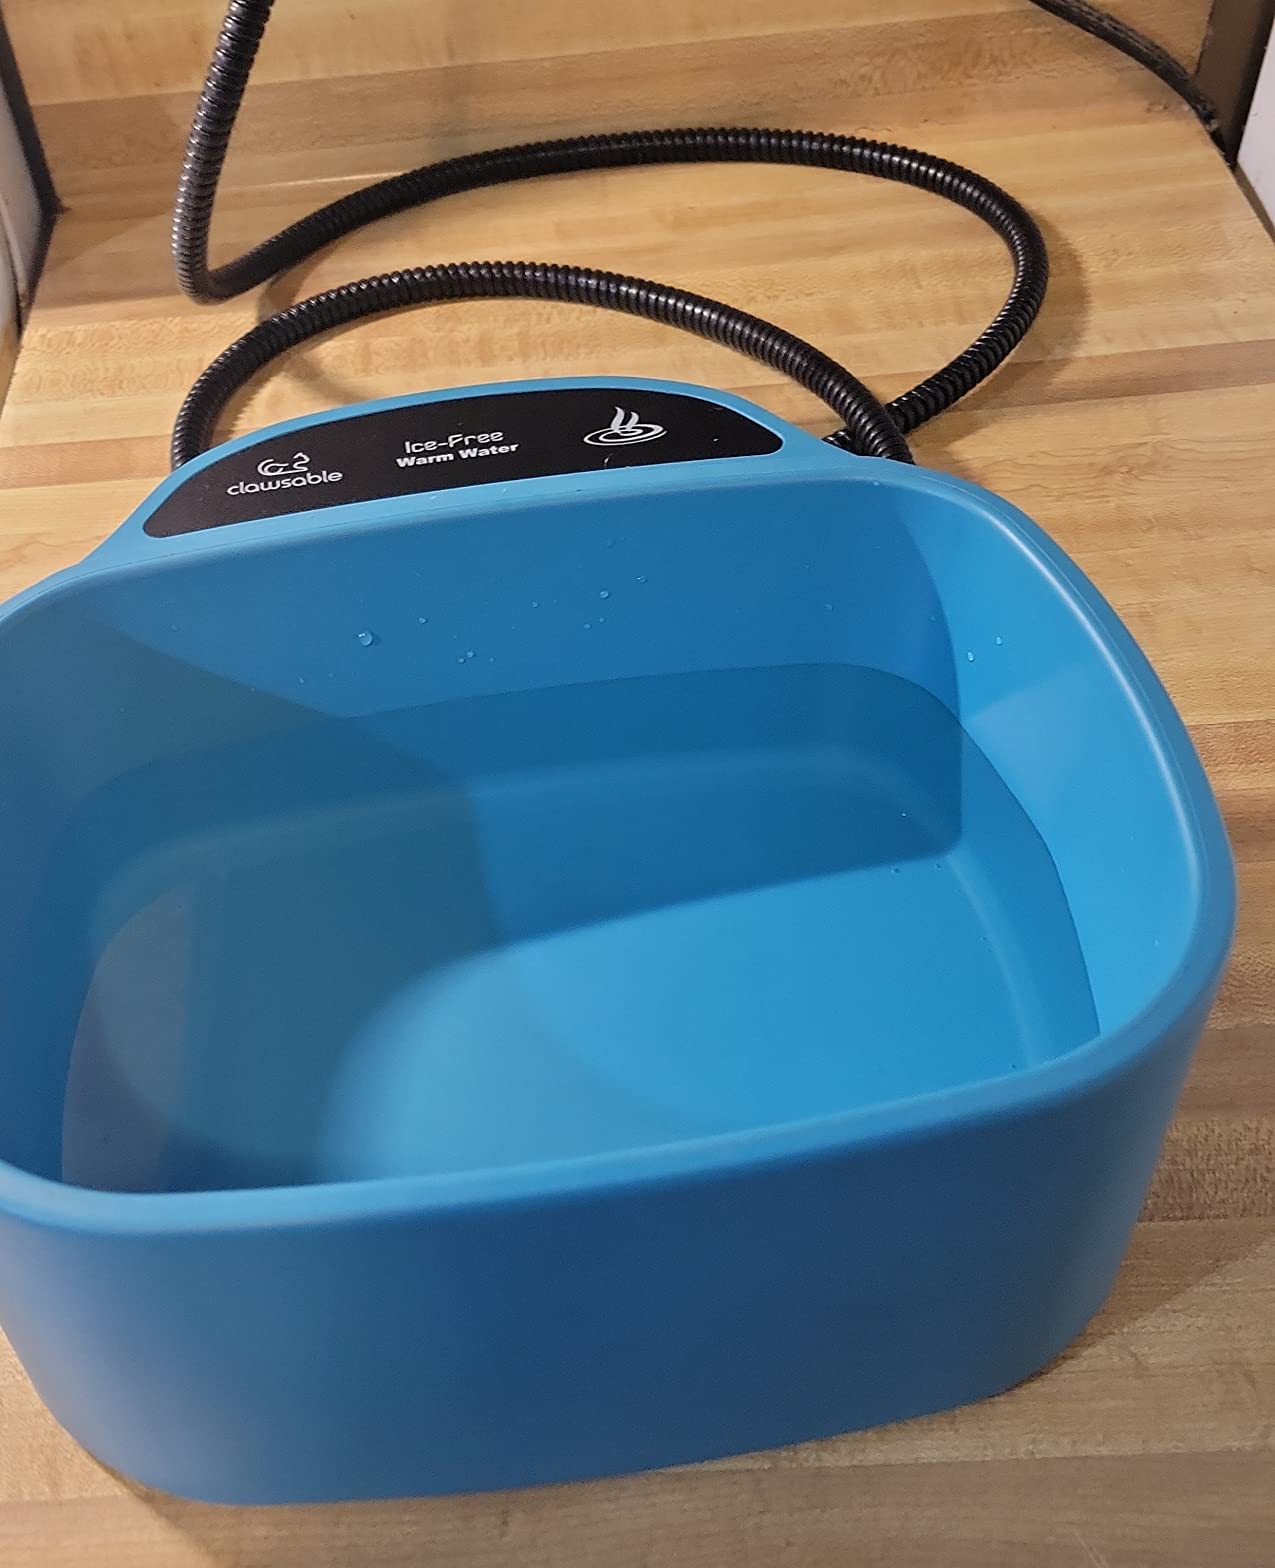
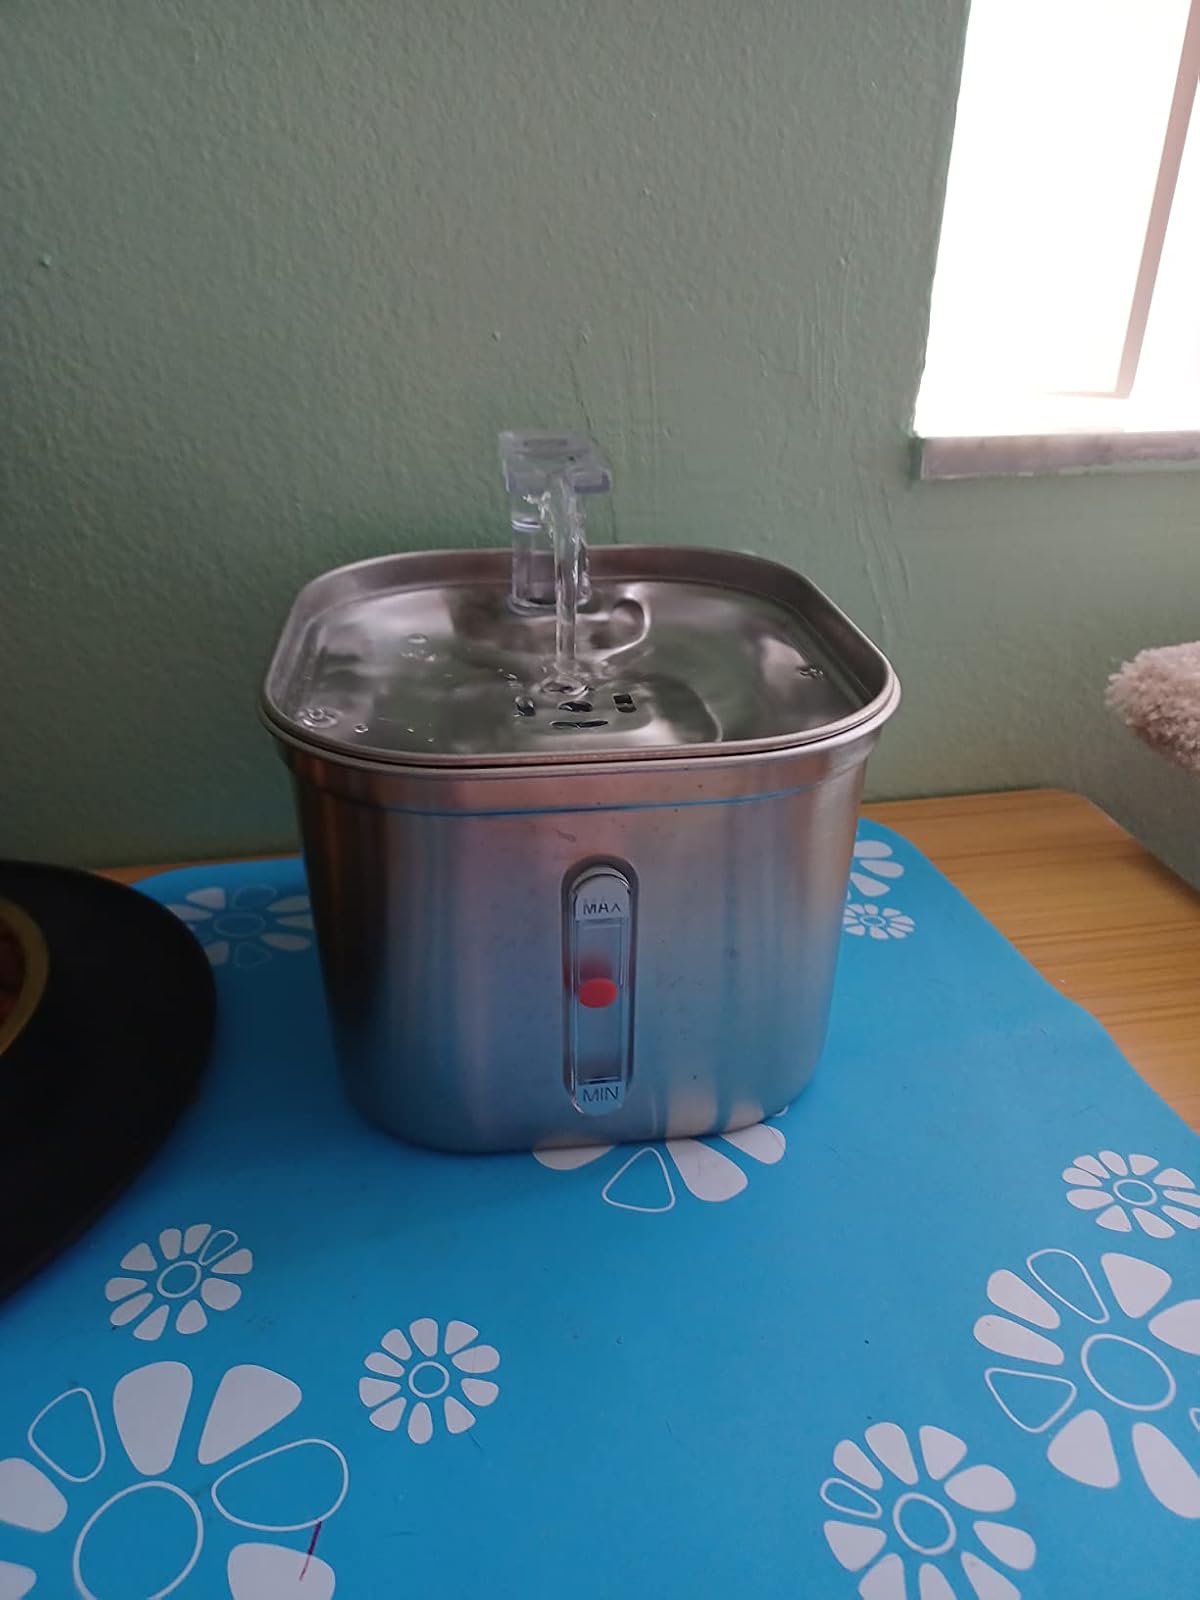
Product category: items_bowl
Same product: no